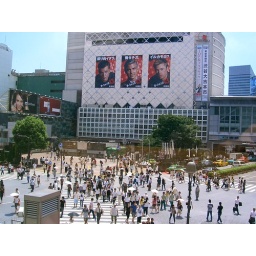
scramble cross road in Shibuya